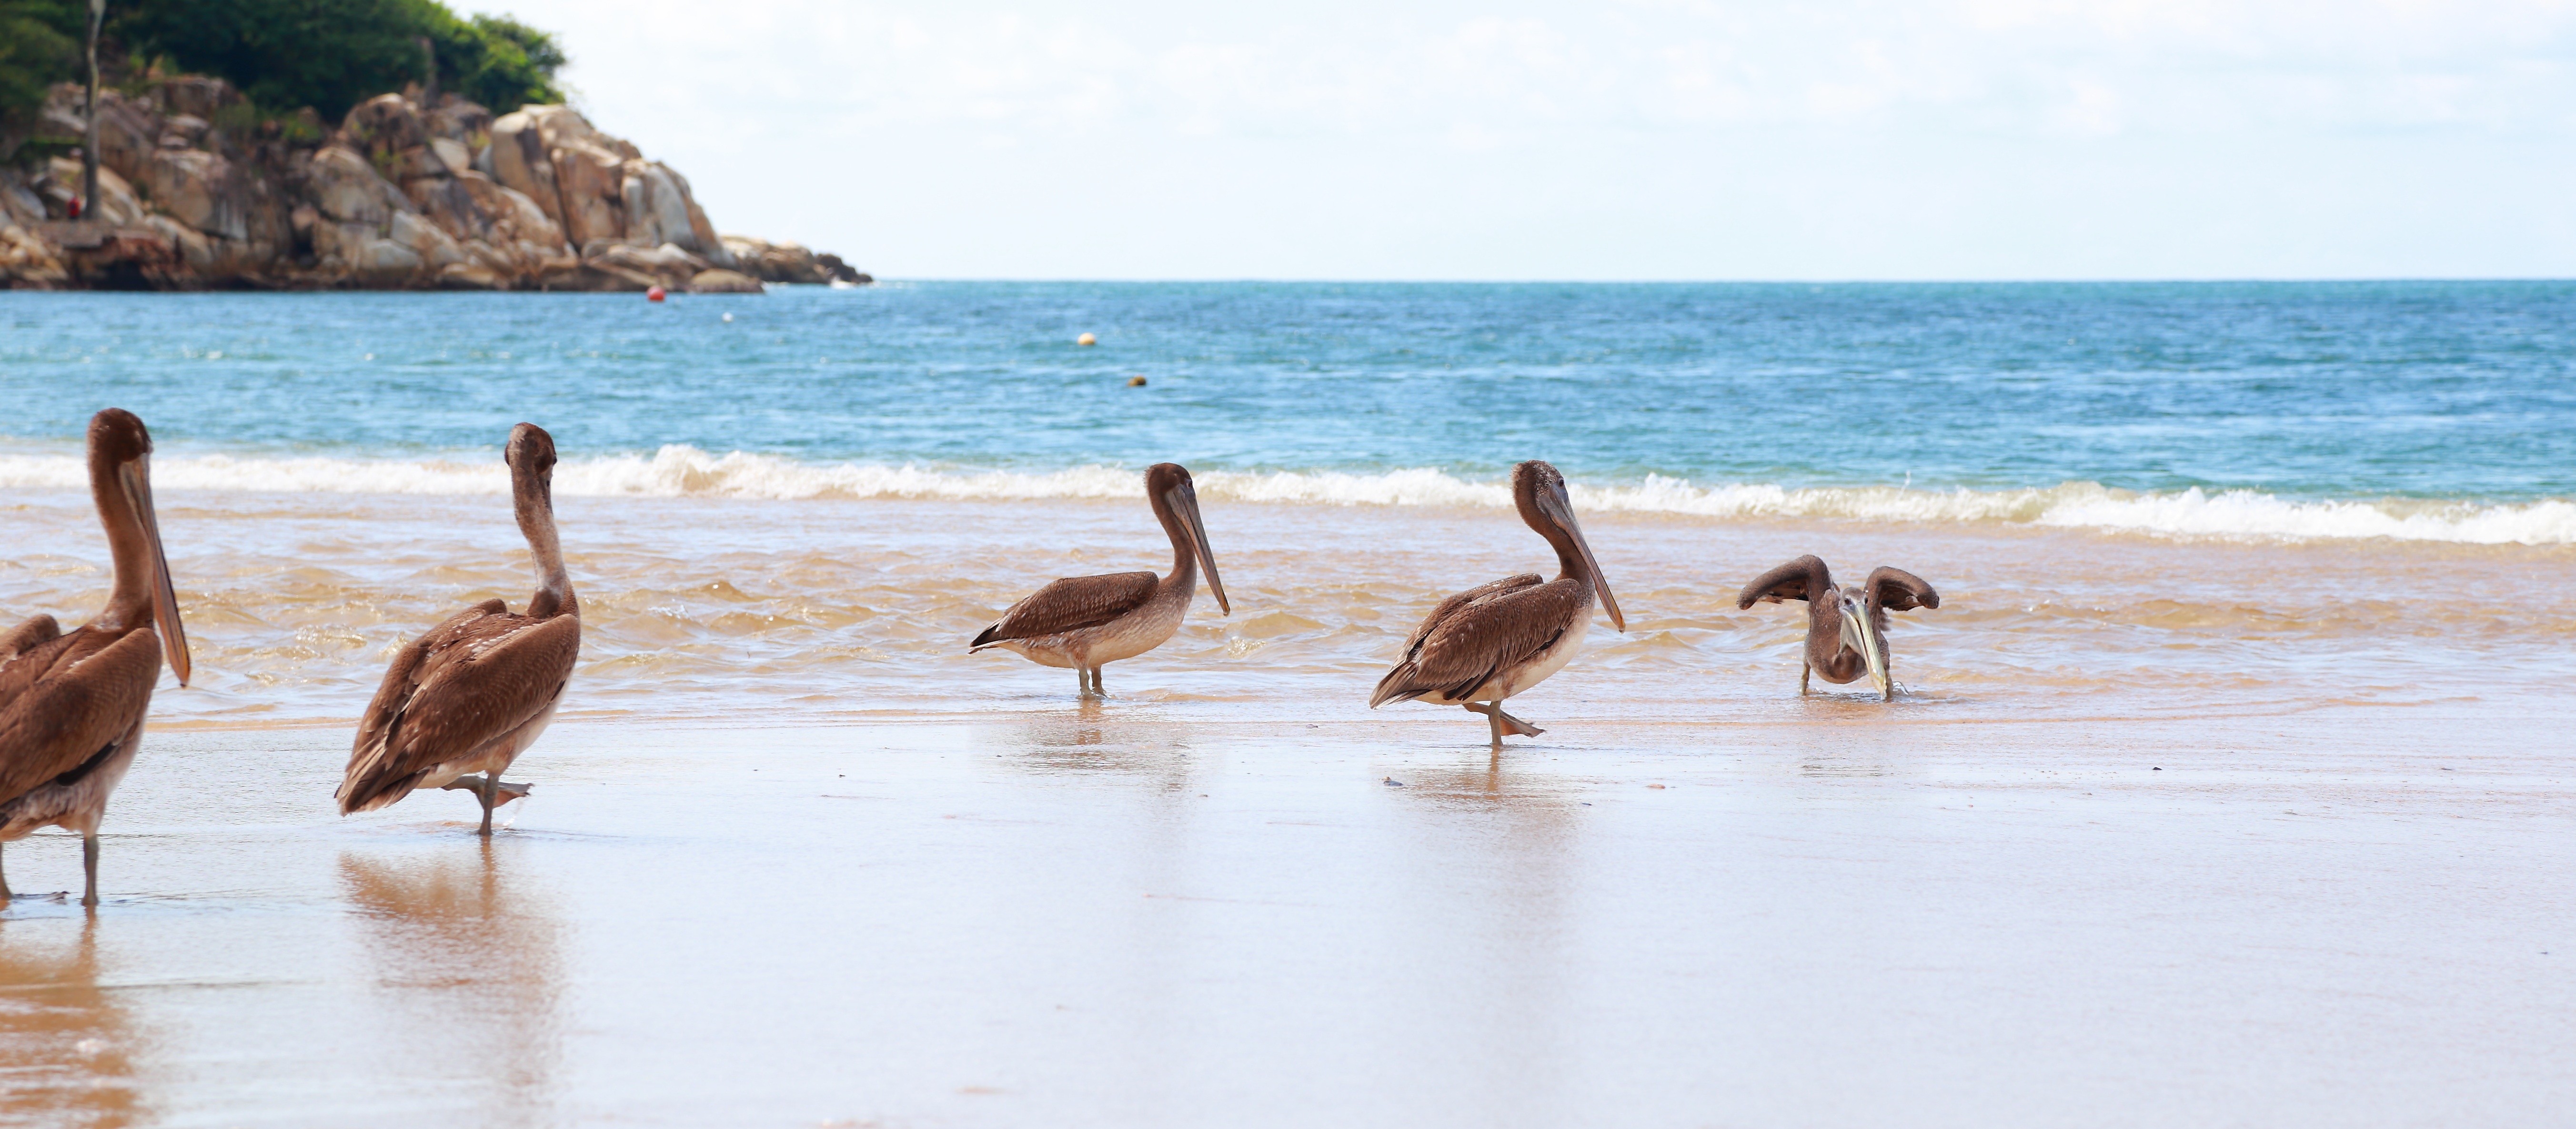
beach, sea, coast, bird, shore, wildlife, fauna